Sara Montiel

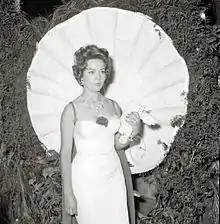
Sara Montiel attending the San Sebastián International Film Week in 1956.

Hollywood came calling afterwards, and she was introduced to United States moviegoers in the film "Vera Cruz" (1954), directed by Robert Aldrich. She was offered the standard seven-year contract at Columbia Pictures, which she refused, afraid of Hollywood's typecasting policies for Hispanics. Instead she freelanced at Warner Bros. in "Serenade" (1956), directed by Anthony Mann, whom she married in 1957, and at RKO in Samuel Fuller's "Run of the Arrow" (1957).